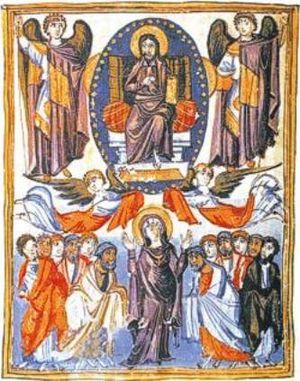
L'évangile de la reine Mlké est un manuscrit de l'évangile, enluminé de miniatures arméniennes, datant de 862.
Khatchik-Gagik ou plus simplement Gagik Iᵉʳ Arçrouni est un prince, puis un roi de Vaspourakan de 908 à 936/937 ou 943/944 de la famille arménienne des Arçrouni.
La miniature arménienne est l'expression particulière de la miniature en Grande-Arménie, en Petite-Arménie et dans la diaspora arménienne. Son apparition remonte à la création de l'alphabet arménien en Arménie, soit en l'an 405. Très peu de fragments de manuscrits enluminés des VIᵉ et VIIᵉ siècles ont survécu, le plus ancien conservé en entier datant du IXᵉ siècle. L'âge d'or se situe aux XIIIᵉ et XIVᵉ siècles, période de la formation définitive des principales écoles et tendances. Les plus éclatantes sont celles de Siounie, du Vaspourakan et de Cilicie. De nombreux manuscrits arméniens enluminés hors du pays d'Arménie ont aussi traversé les siècles. Malgré l'apparition de l'imprimerie arménienne au XVIᵉ siècle, la production de miniatures s'est prolongée jusqu'au XIXᵉ siècle et survit à travers la peinture et le cinéma arméniens modernes.